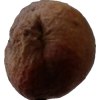
Label: peach